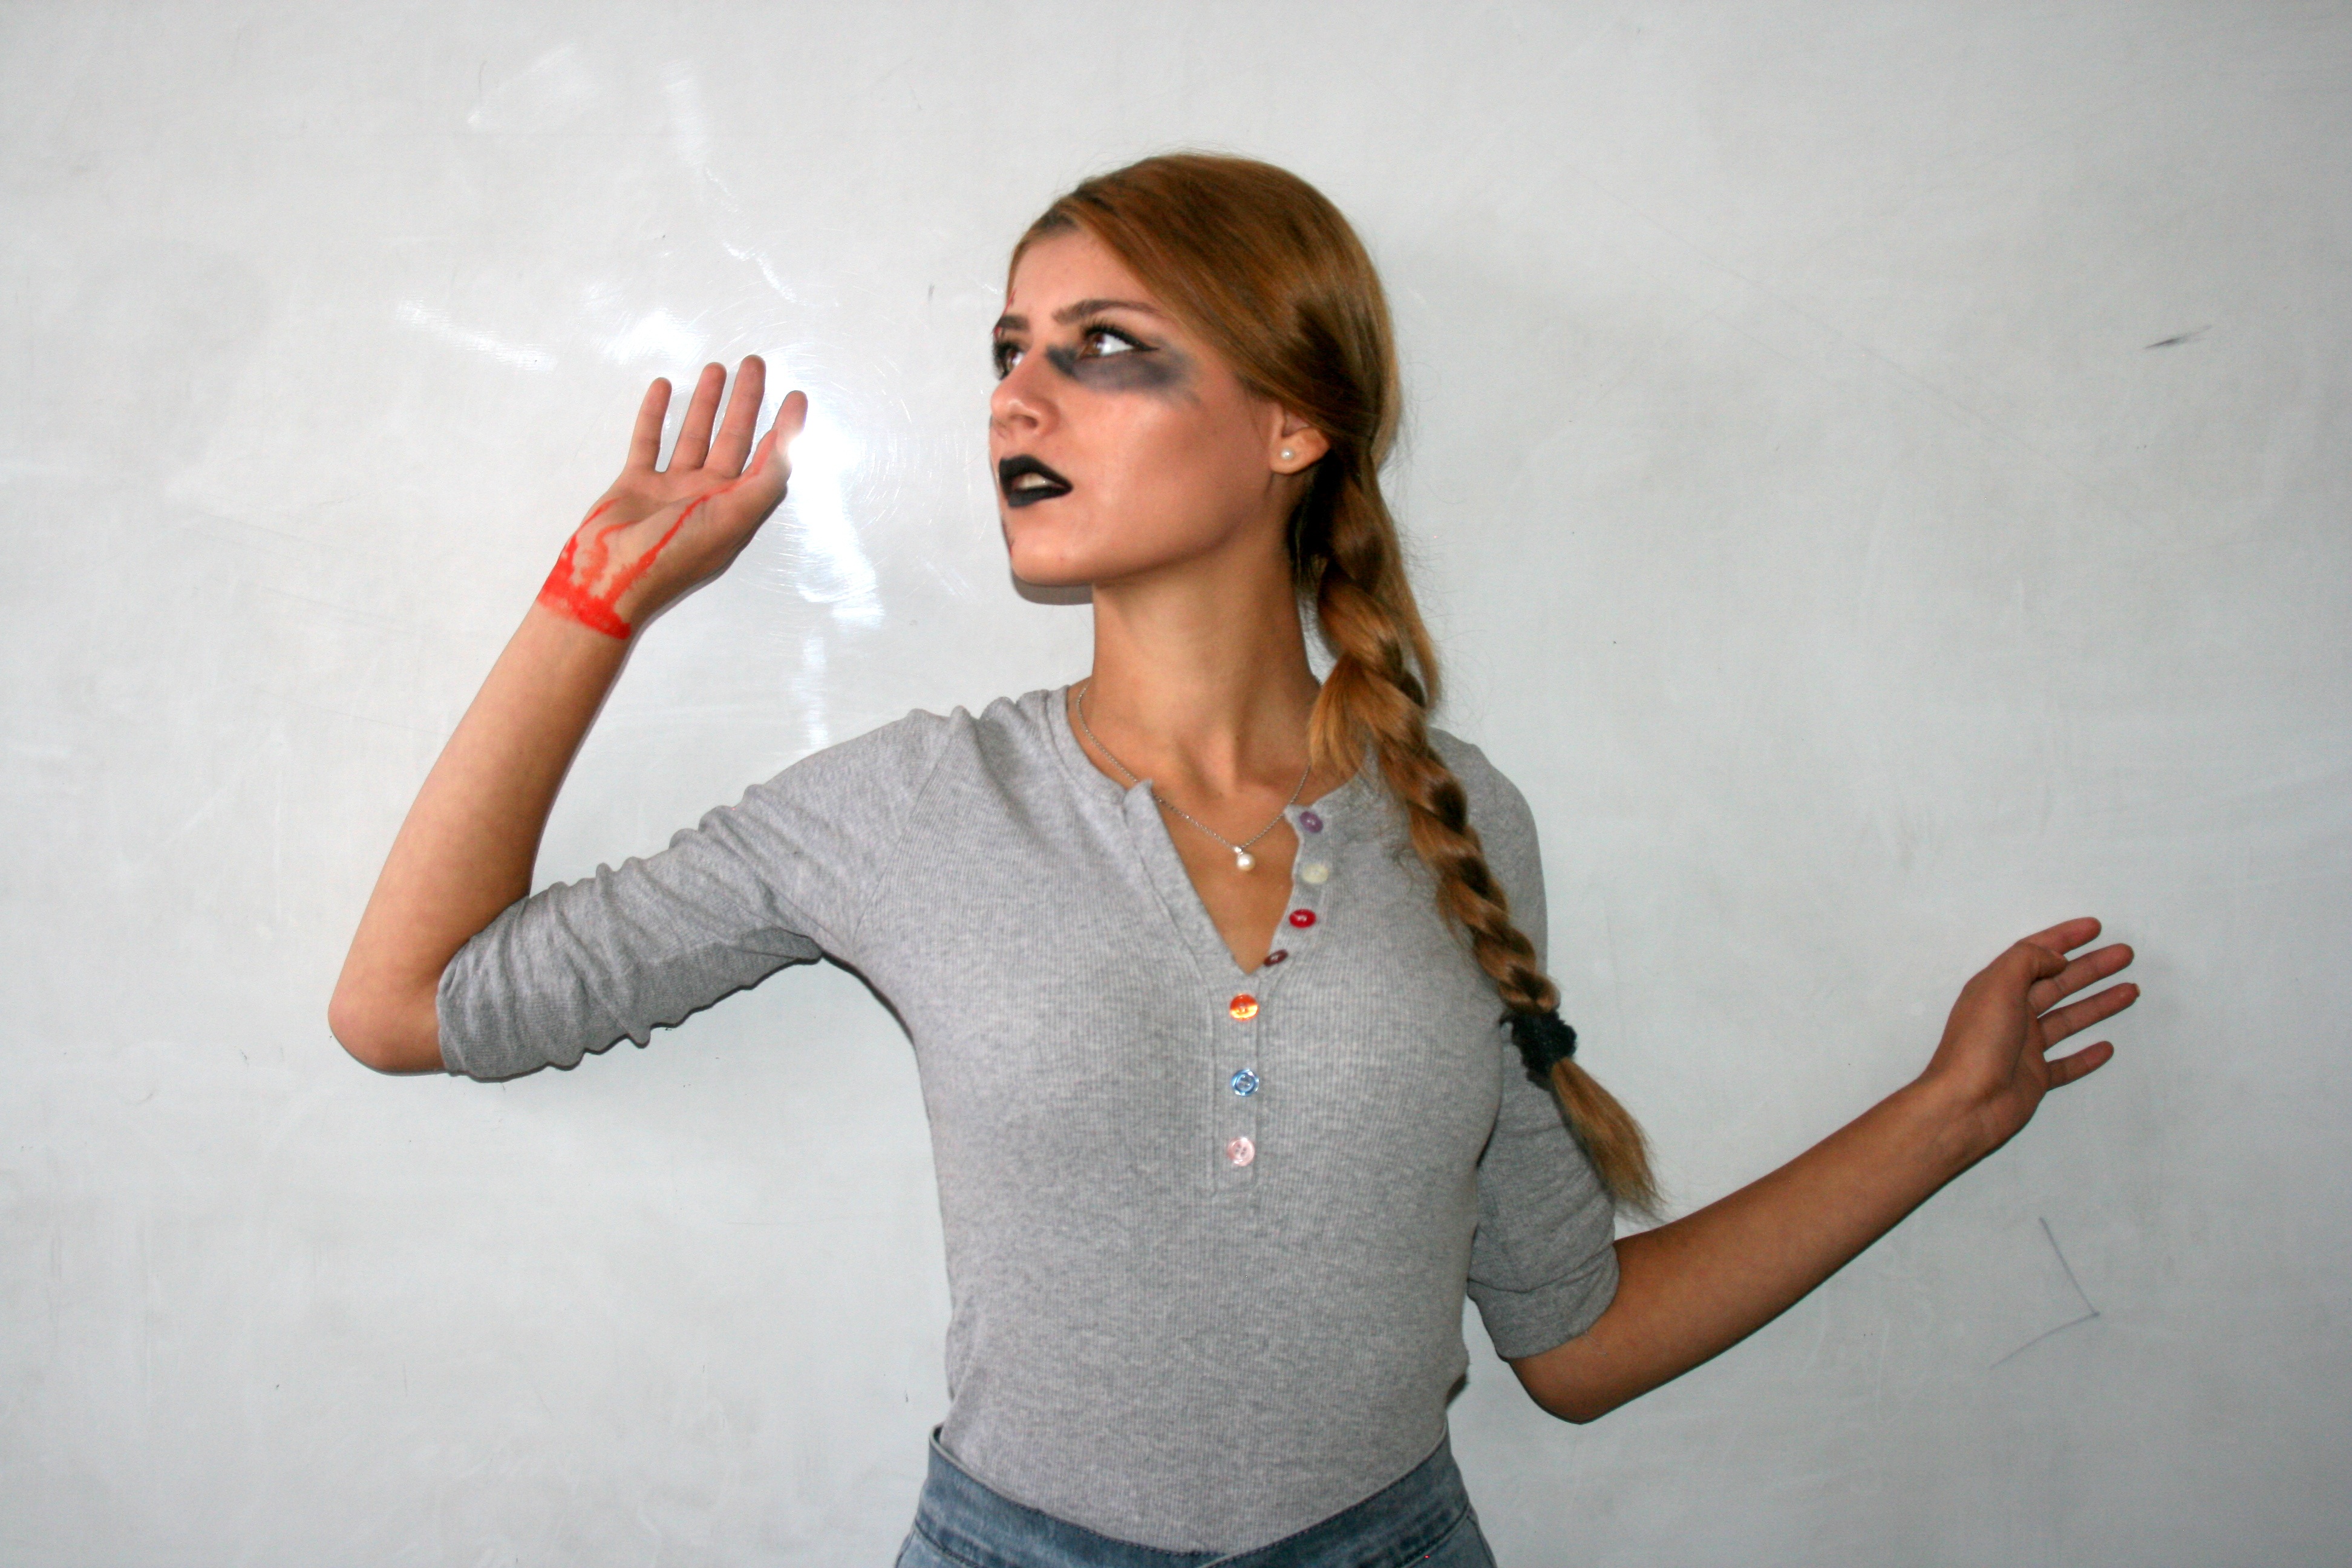
hand, person, girl, woman, photography, portrait, model, finger, red, halloween, fashion, lady, blonde, facial expression, smile, makeup, human body, singing, skin, beauty, ghost, horror, photo shoot, sense